Ivory Perry Homestead

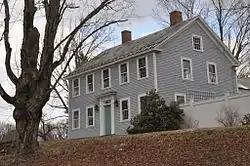

The Ivory Perry Homestead is a historic house at the corner of Valley and Dooe roads in Dublin, New Hampshire. Built about 1767 and enlarged about 1820, it retains many original features from its period of construction. It was built by Ivory Perry, one of Dublin's first white settlers. The house was listed on the National Register of Historic Places in 1983.